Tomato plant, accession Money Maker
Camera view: tilt-top (135 deg); turntable rotation: 300 degrees
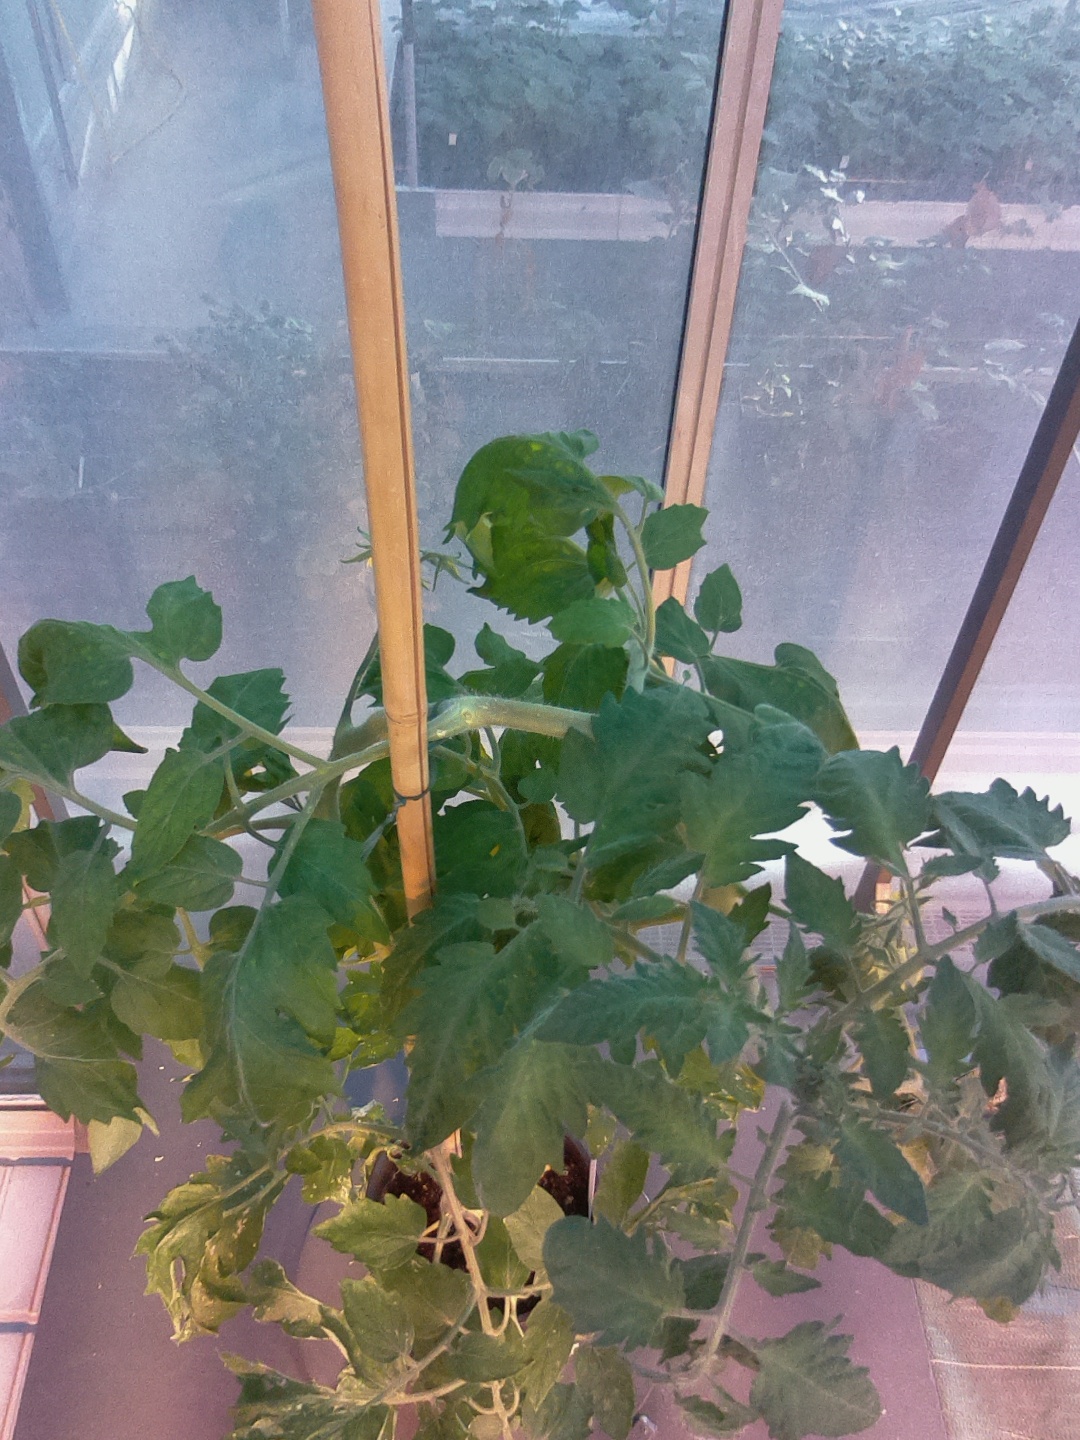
BBCH growth stage 70: Fruits at the main stem or branches visibles